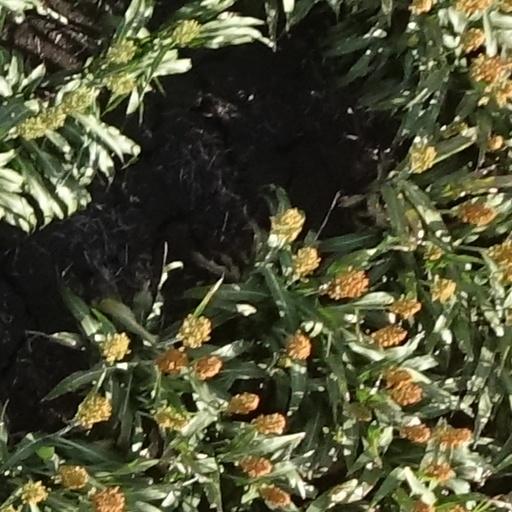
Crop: sorghum